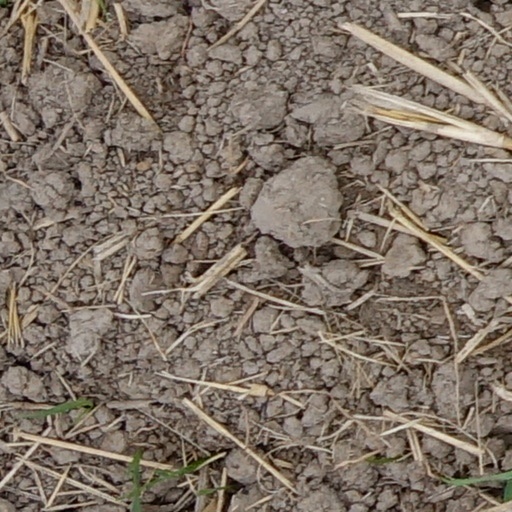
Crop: wheat